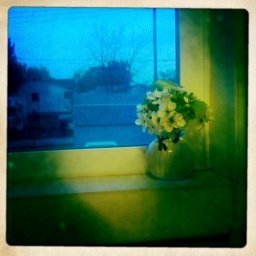
My 7 year old picked these tree blossoms &amp;amp; plunked them in a vase for her bedroom window sill.